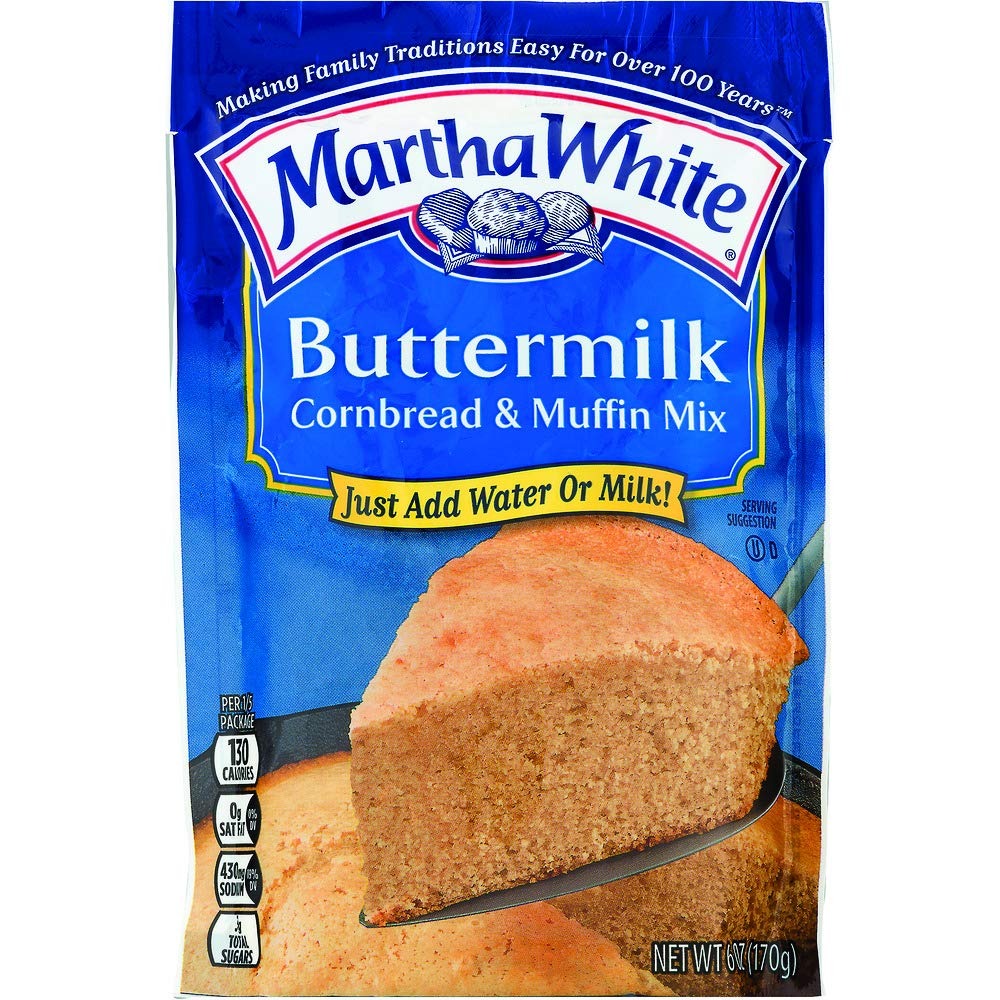
Item Name: Martha White Buttermilk Cornbread and Muffin Mix, 6 Ounce (Pack of 1)
Bullet Point 1: Contains 12 - 6 ounce pouches of Buttermilk Cornbread and Muffin Mix
Bullet Point 2: Just add milk, stir, pour and bake
Bullet Point 3: Perfect for skillet, muffins or cornsticks
Bullet Point 4: Recipe is easily doubled
Bullet Point 5: Martha White has been making family traditions easy for over 100 years
Value: 6.0
Unit: Ounce

Price: 2.07